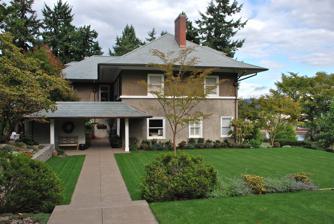
Building: Whidden–Kerr House and Garden
Country: United States of America
Year built: 1901
Historic house in Oregon, United States United States historic place Whidden–Kerr House and Garden U.S. National Register of Historic Places Portland Historic Landmark The Whidden–Kerr House and Garden in 2013 Location 11648 SW Military Lane Portland, Oregon , U.S. Coordinates 45°26′29″N 122°39′08″W / 45.441435°N 122.652169°W / 45.441435; -122.652169 Area 1.19 acres (0.48 ha) Built 1901 ( 1901 ) Architect Whidden & Lewis Architectural style Prairie School NRHP reference No. 88001039 Added to NRHP October 13, 1988 The Whidden–Kerr House and Garden , also known as High Hatch Estate , is a historic property located in the unincorporated communities of Riverwood and Dunthorpe in Multnomah County , Oregon , south of Portland and north of Lake Oswego, Oregon . William M. Whidden of Whidden & Lewis designed the house in 1901, to be his own residence, and it was built the same year. Whidden and his family lived in the house until 1911, when he sold it to businessman Thomas Kerr, Sr. (1896–1925). It later passed to Kerr's son, Thomas Kerr, Jr., and ultimately remained with the Kerr family until 1987. The house is the "best expression" of Prairie School architecture by Whidden & Lewis, one of Portland's most prominent architectural firms of the period. A separate carriage house, now in use as a garage, is included as a contributing feature in the historic designation. The property includes a formal garden, which was "further developed by Kerr and his wife, the former Mabel Macleay", after Kerr acquired the estate in 1911. The site overlooks the Willamette River . The property was listed on the National Register of Historic Places in 1988. See also National Register of Historic Places listings in Multnomah County, Oregon References